Economic impact of immigration to Canada

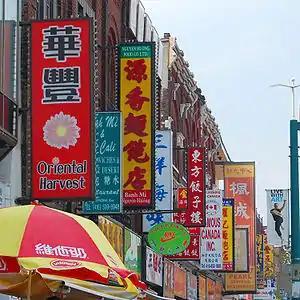
Signs in Toronto's Chinatown, one of a large collection of neighbourhoods in Canada featuring businesses that are run by, and often cater to, recent immigrants.

Another factor that contributes to the immigration question is Canada's low birth rate (10.3 births per 1000 people). The theory is that new residents can assist in meeting future government obligations relating to pay-as-you-go liabilities.